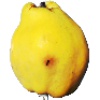
Label: Quince 1